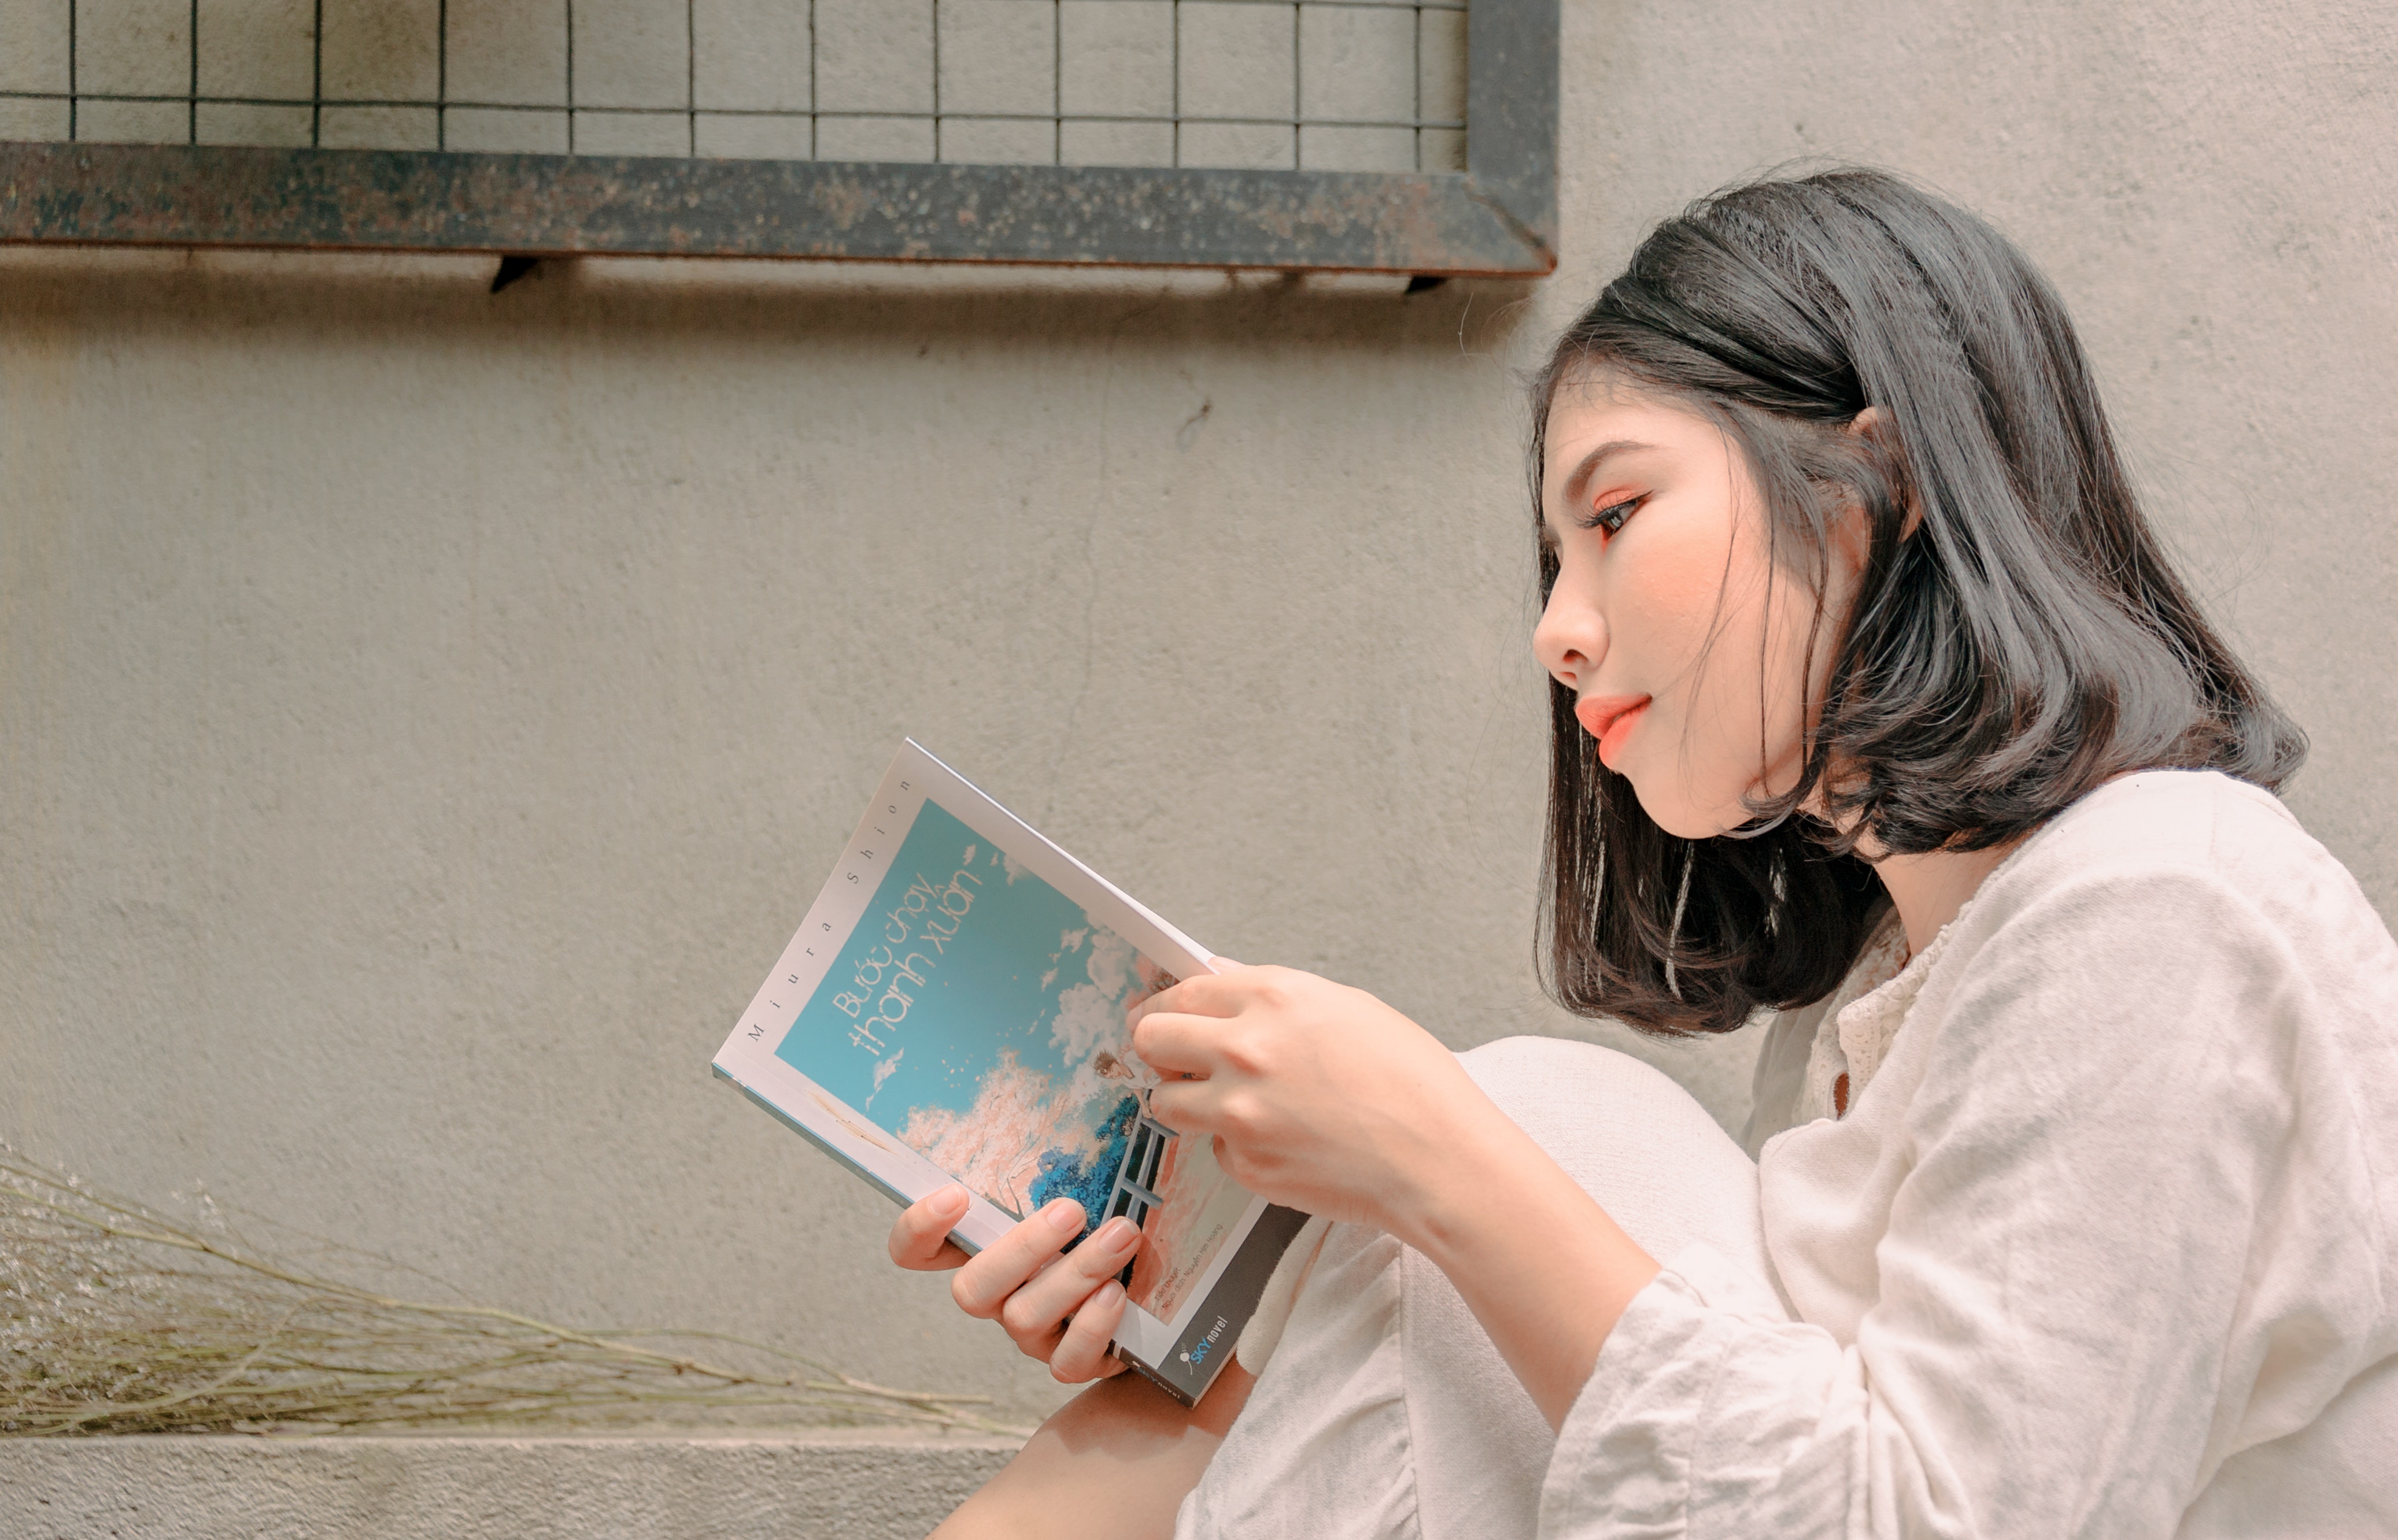
technology, sitting, photography